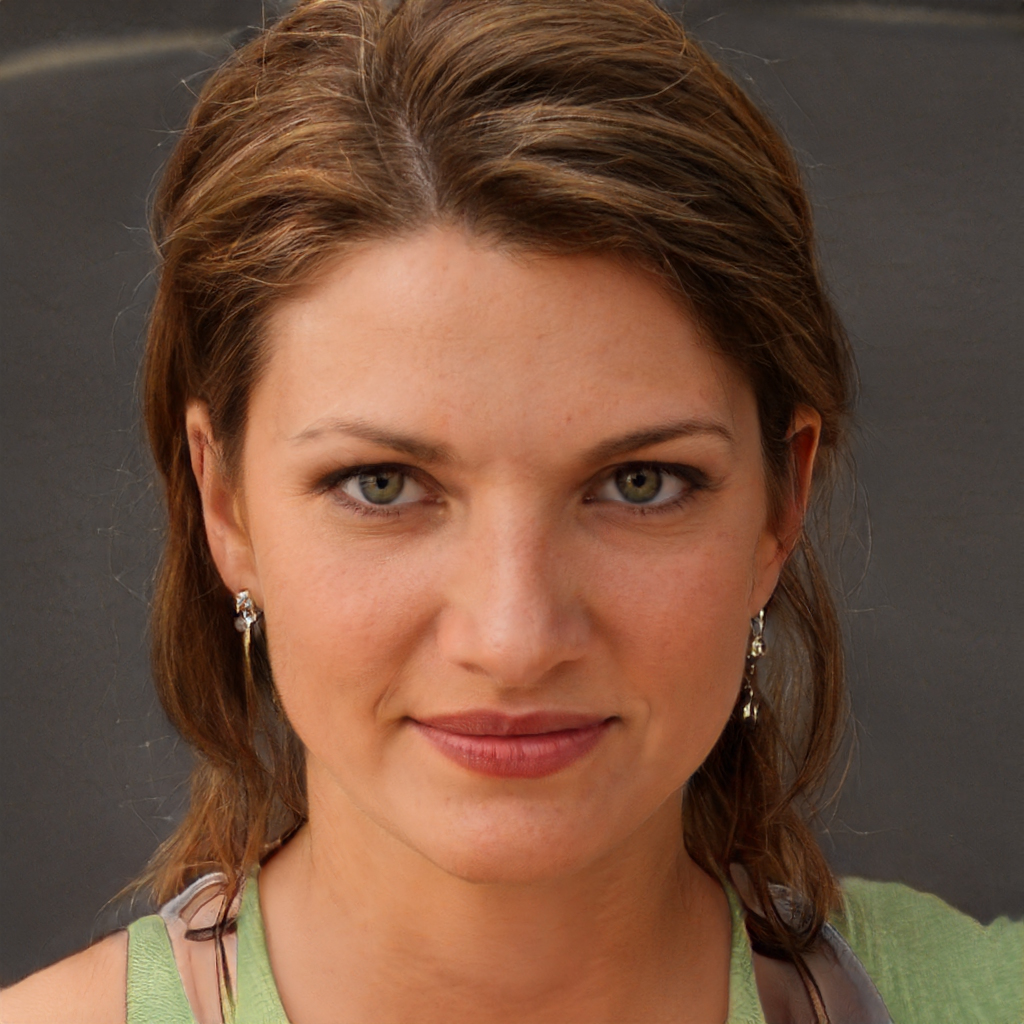
Portrait style: Real Portrait